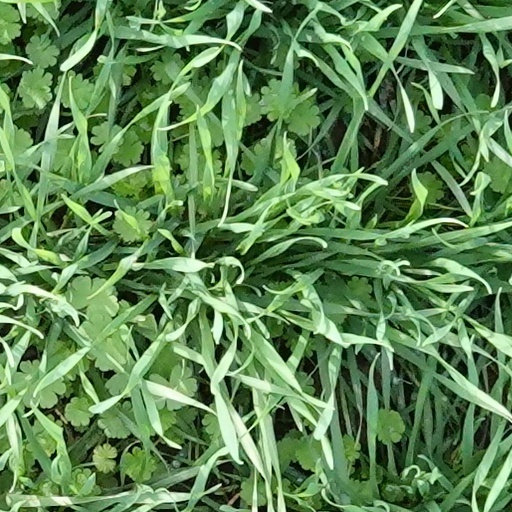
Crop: wheat